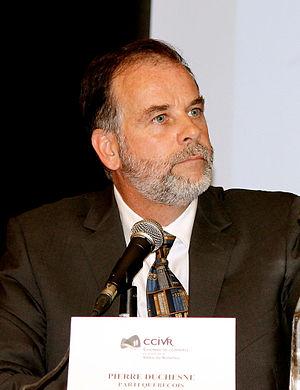
Pierre Duchesne, député de Borduas
Pierre Duchesne est un journaliste, écrivain et homme politique canadien. Successivement journaliste à la radio et à la télévision de la Société Radio-Canada, il a écrit une biographie de l'ancien premier ministre du Québec, Jacques Parizeau. Élu député de Borduas à l'Assemblée nationale du Québec lors de l'élection générale du 4 septembre 2012 sous la bannière du Parti québécois, il est nommé ministre de l'Enseignement supérieur, de la Recherche, de la Science et de la Technologie dans le gouvernement de Pauline Marois. Il est défait lors de l'élection de 2014 par Simon Jolin-Barrette de la Coalition avenir Québec.
Borduas est une circonscription électorale provinciale du Québec. Elle est située dans la région administrative de la Montérégie. Elle est nommée en l'honneur du peintre automatiste québécois Paul-Émile Borduas